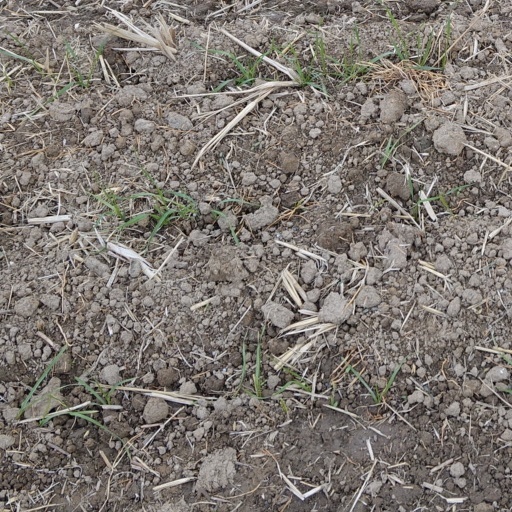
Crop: wheat